Kurt Dunham

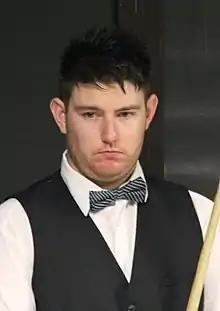
Paul Hunter Classic 2016

Kurt Dunham (born 6 December 1991 in Somerset, Tasmania) is a former Australian professional snooker player.